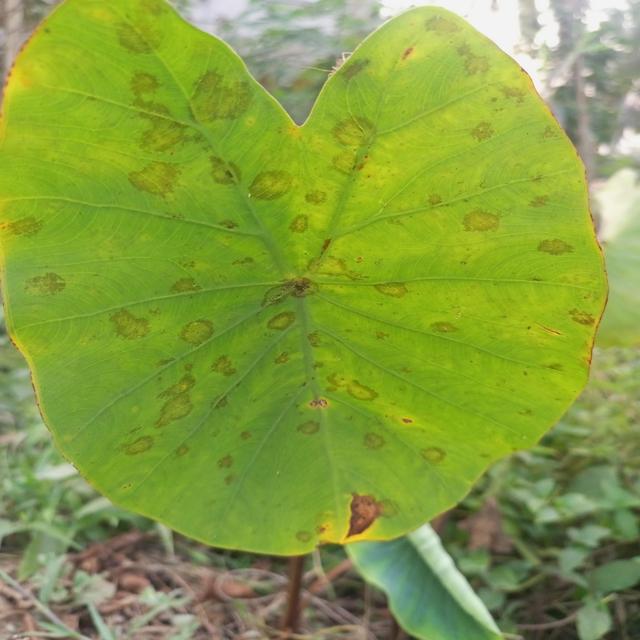
Label: Early_Blight